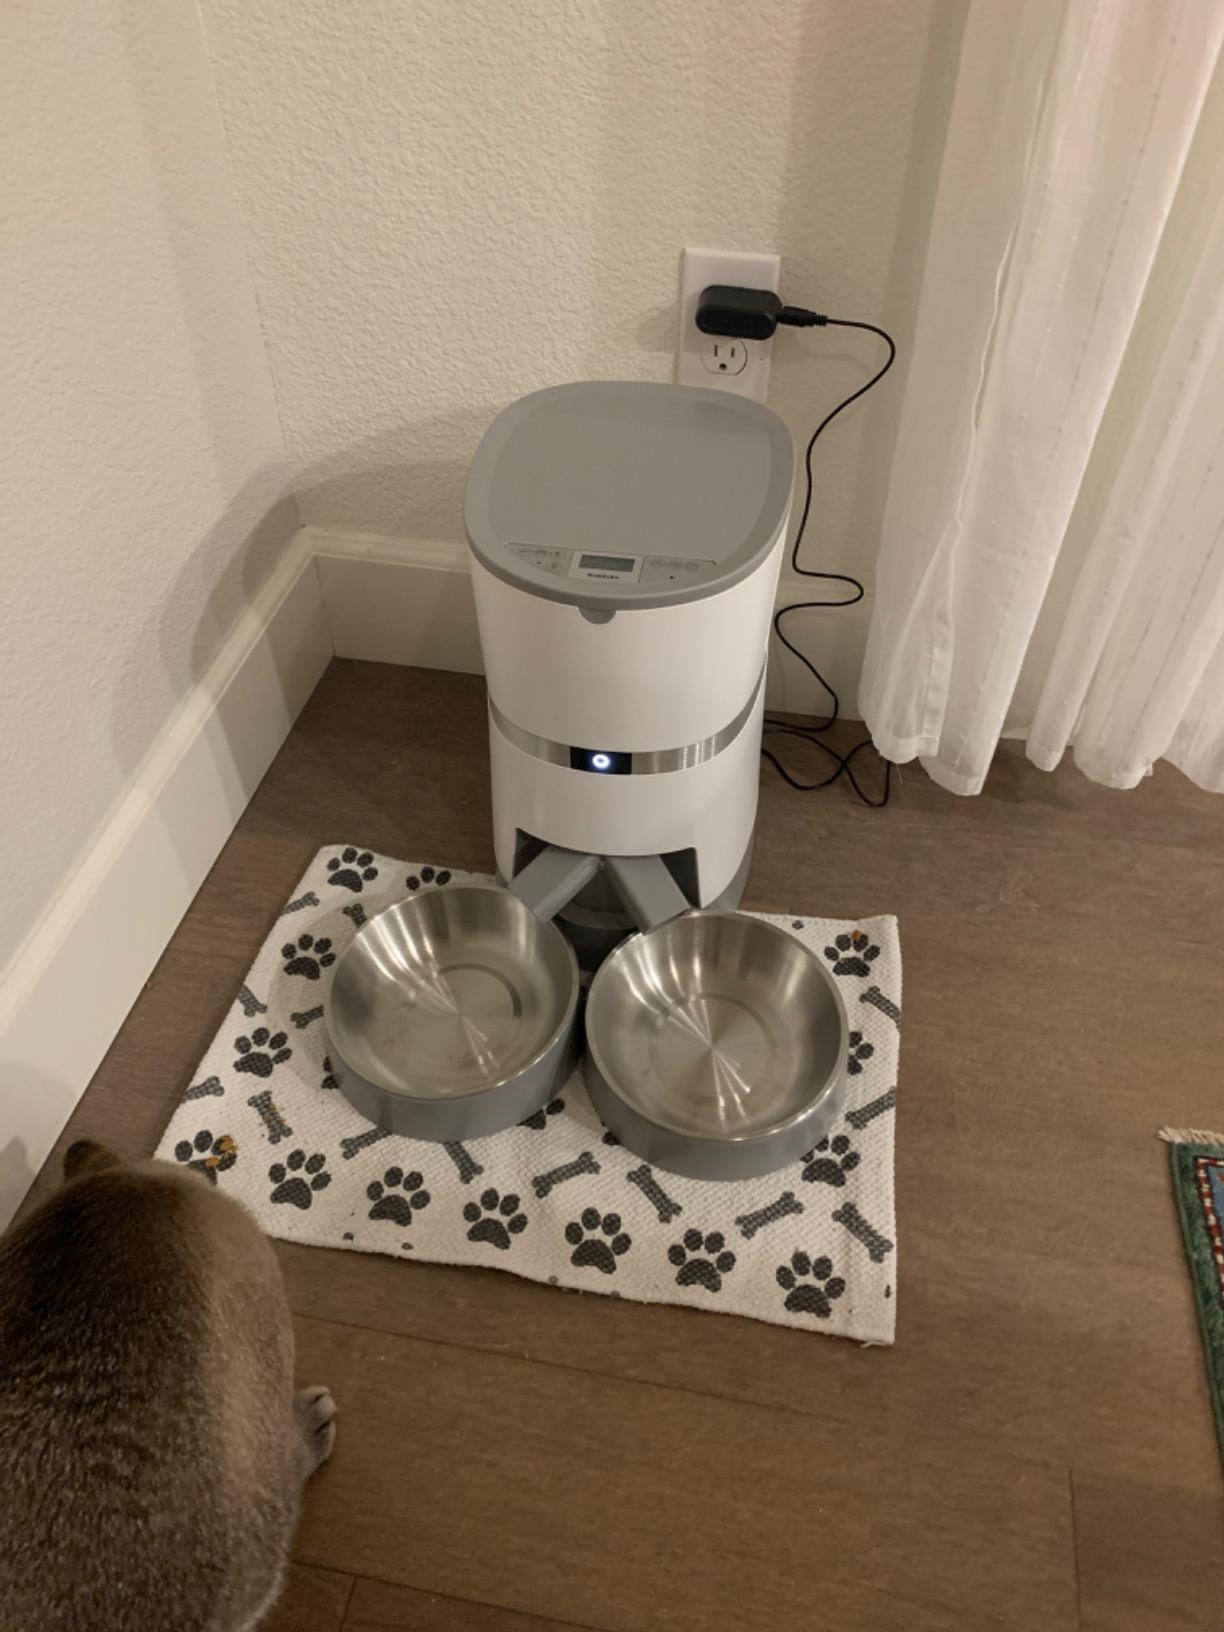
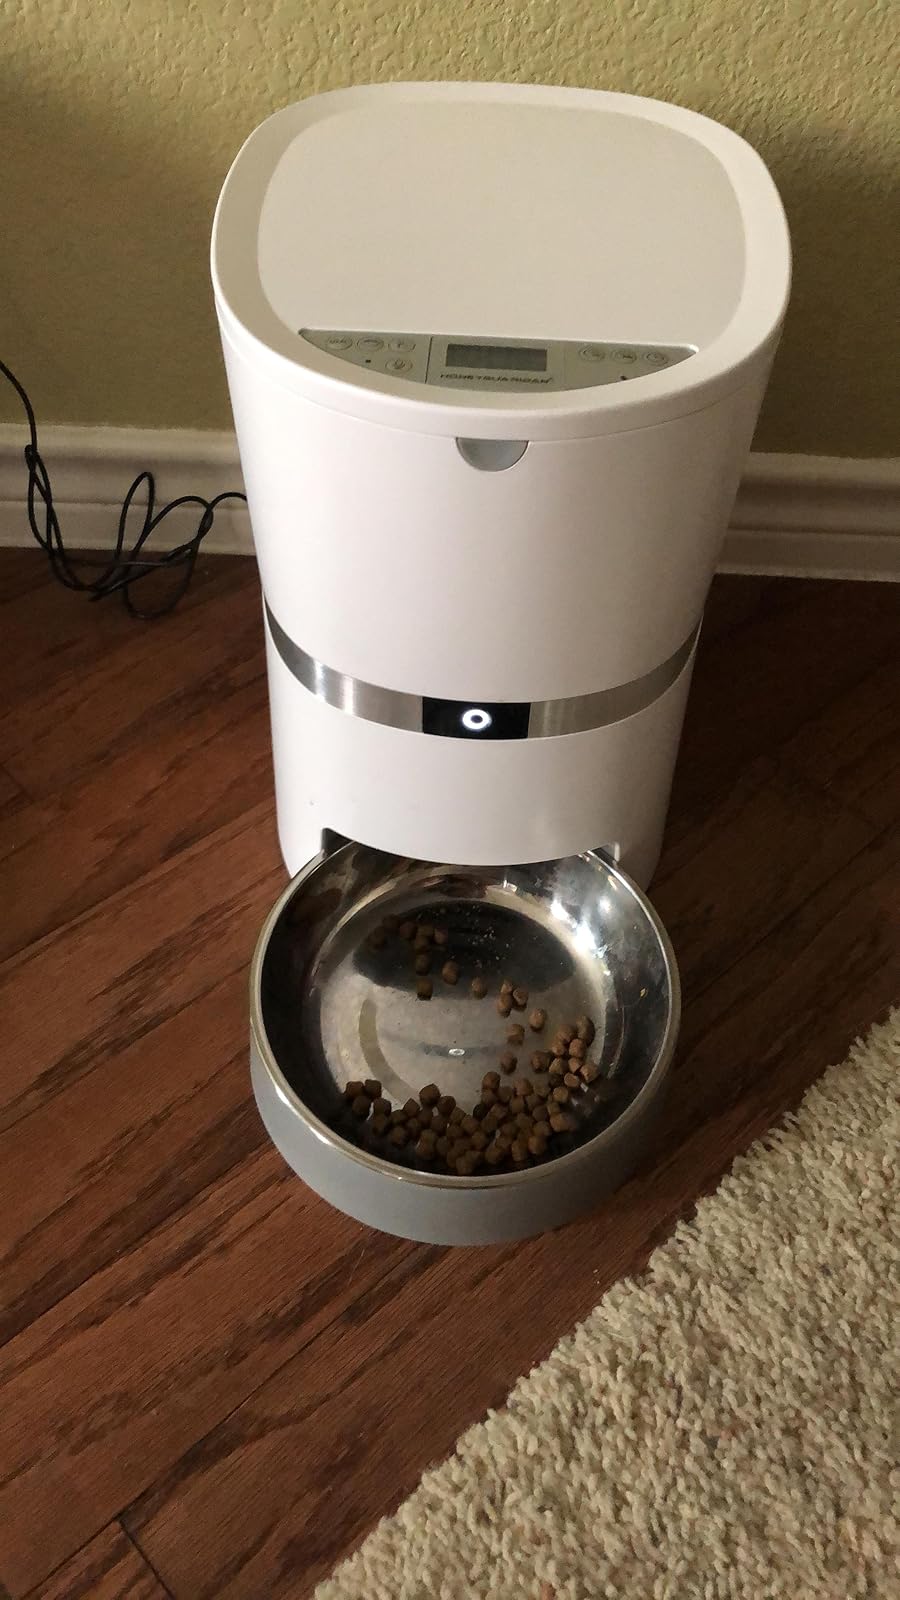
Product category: items_feeder
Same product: no